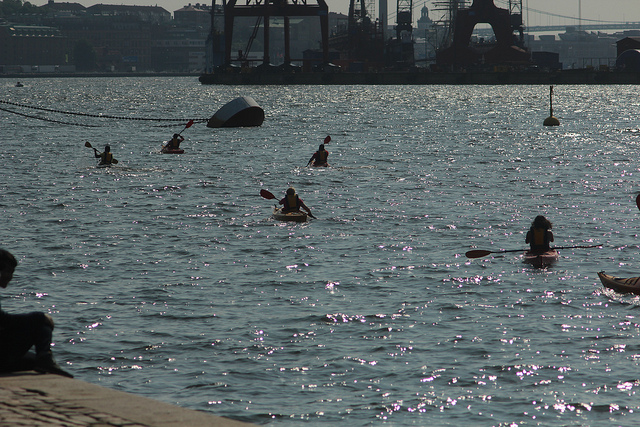
user: Given an image and a question. Answer the question in a short answer. Question: What type of water sport is this? Short Answer:
assistant: kayak